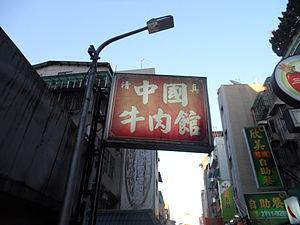
La cuisine des Hui, parfois simplement appelée en Chine simplement « cuisine halal », désigne la cuisine de l'ethnie hui et des autres musulmans vivant en Chine.